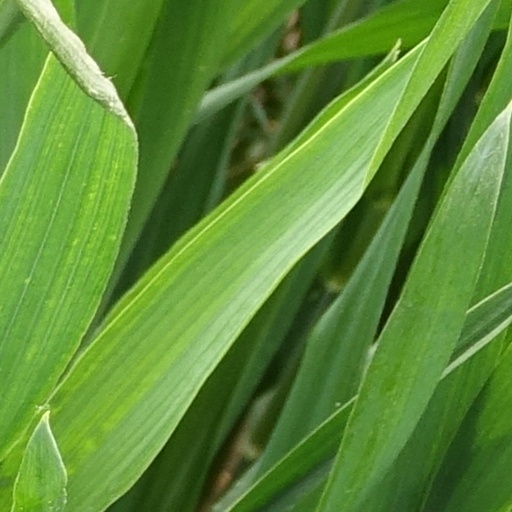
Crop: wheat